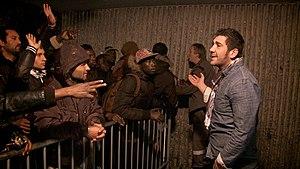
Le veilleur José ne sait plus qui choisir. Image tirée du film «
L'abri est un film documentaire suisse réalisé par Fernand Melgar, sorti en 2014.